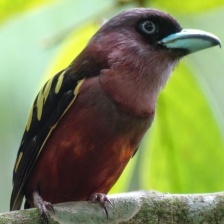
Species: BANDED BROADBILL
Scientific name: EURYLAIMUS JAVANICUS